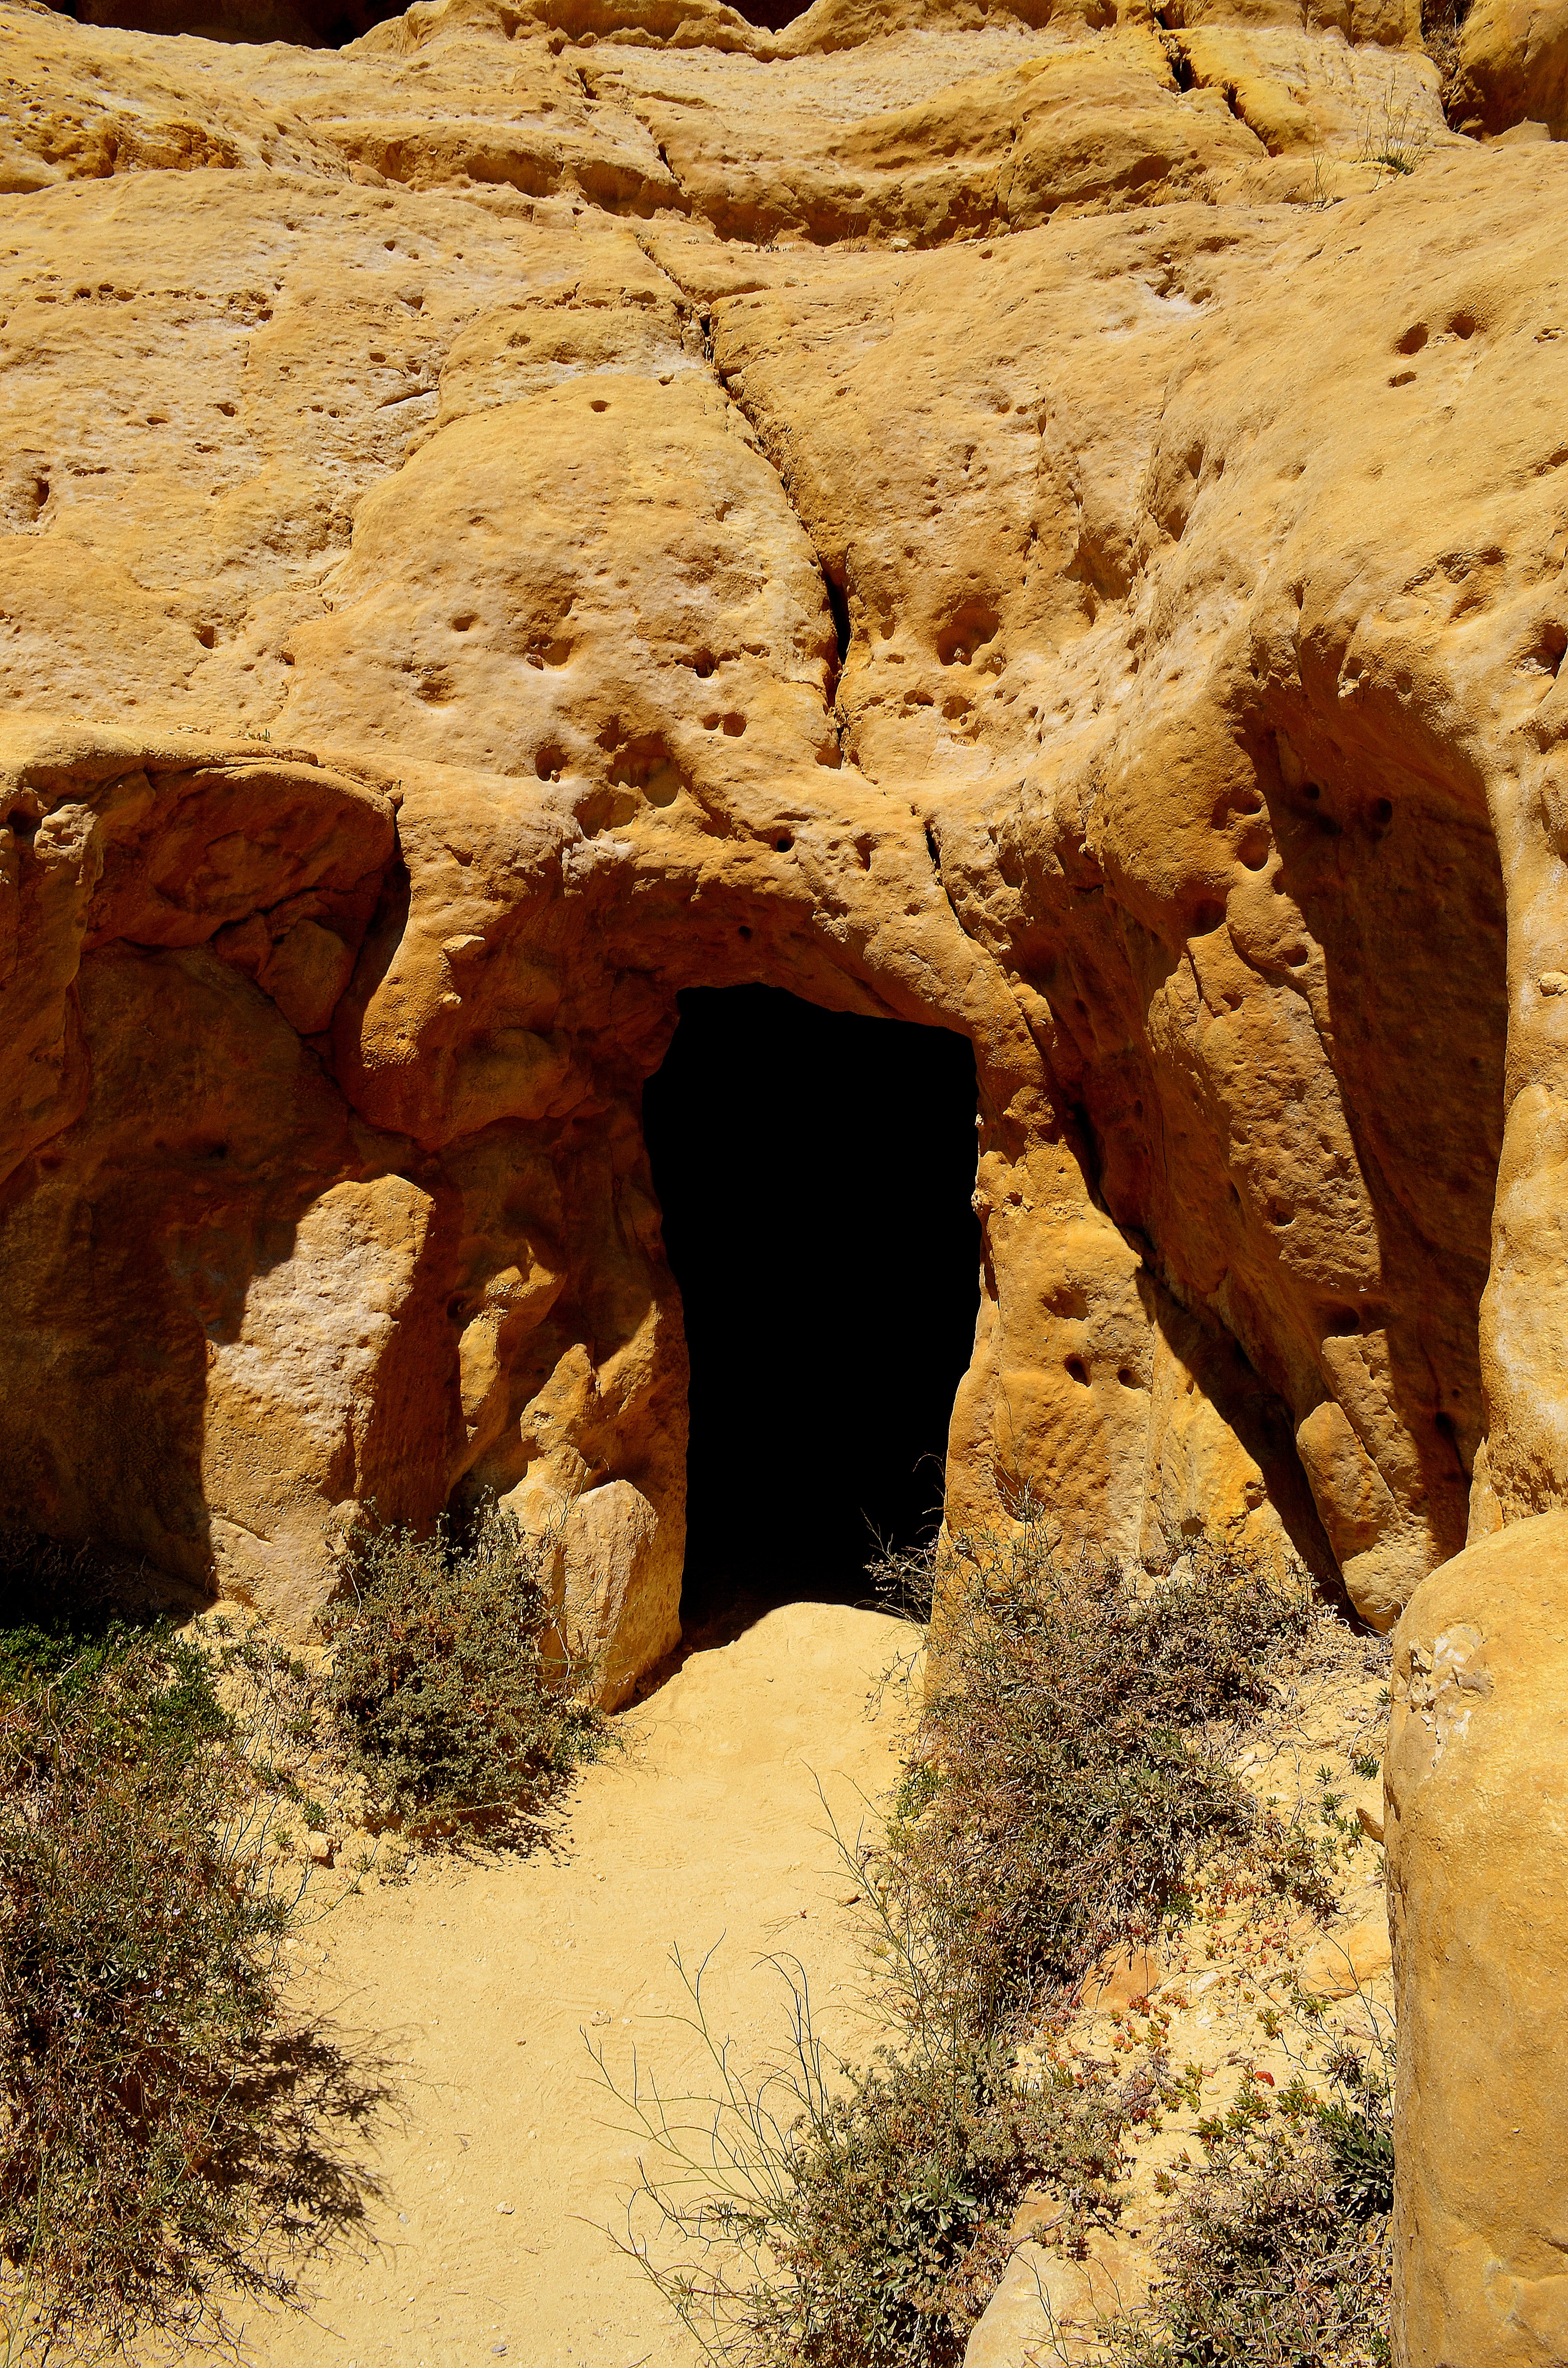
rock, formation, arch, cave, geology, temple, ruins, greece, crete, wadi, landform, matala, ancient history, geographical feature, tomb cave